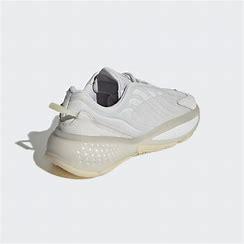
Brand: Adidas
Model: Ozrah